Trident, Chennai

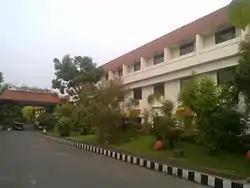
Trident hotel in chennai

Trident, Chennai is a five-star hotel located on GST Road at Meenambakkam, Chennai, India, directly across GST Road from the Chennai International Airport, about 20 minutes from the Chennai city centre. Managed by the Oberoi Group of Hotels, the hotel is built on of land and is the first airport hotel of the city. It is also the registered office of the EIH Associated Hotels Limited.